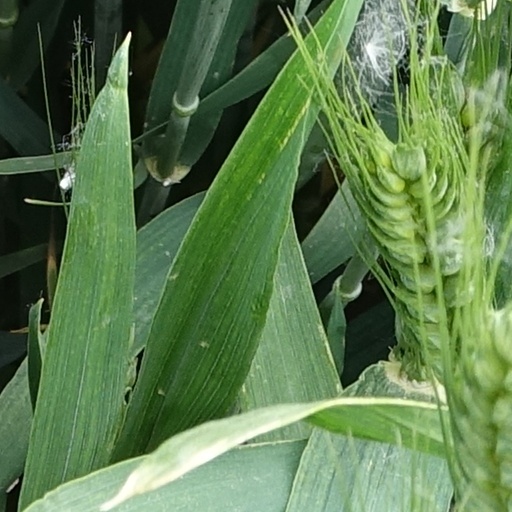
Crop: wheat